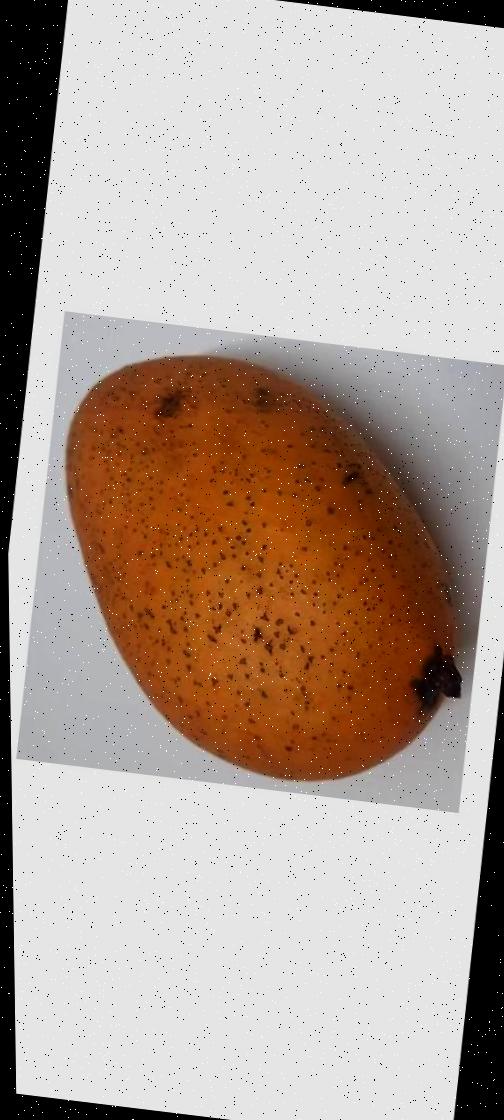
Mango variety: Ashshina Classic